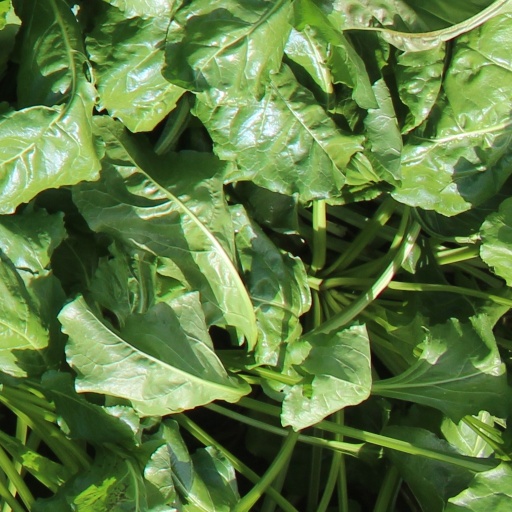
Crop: sugar beet